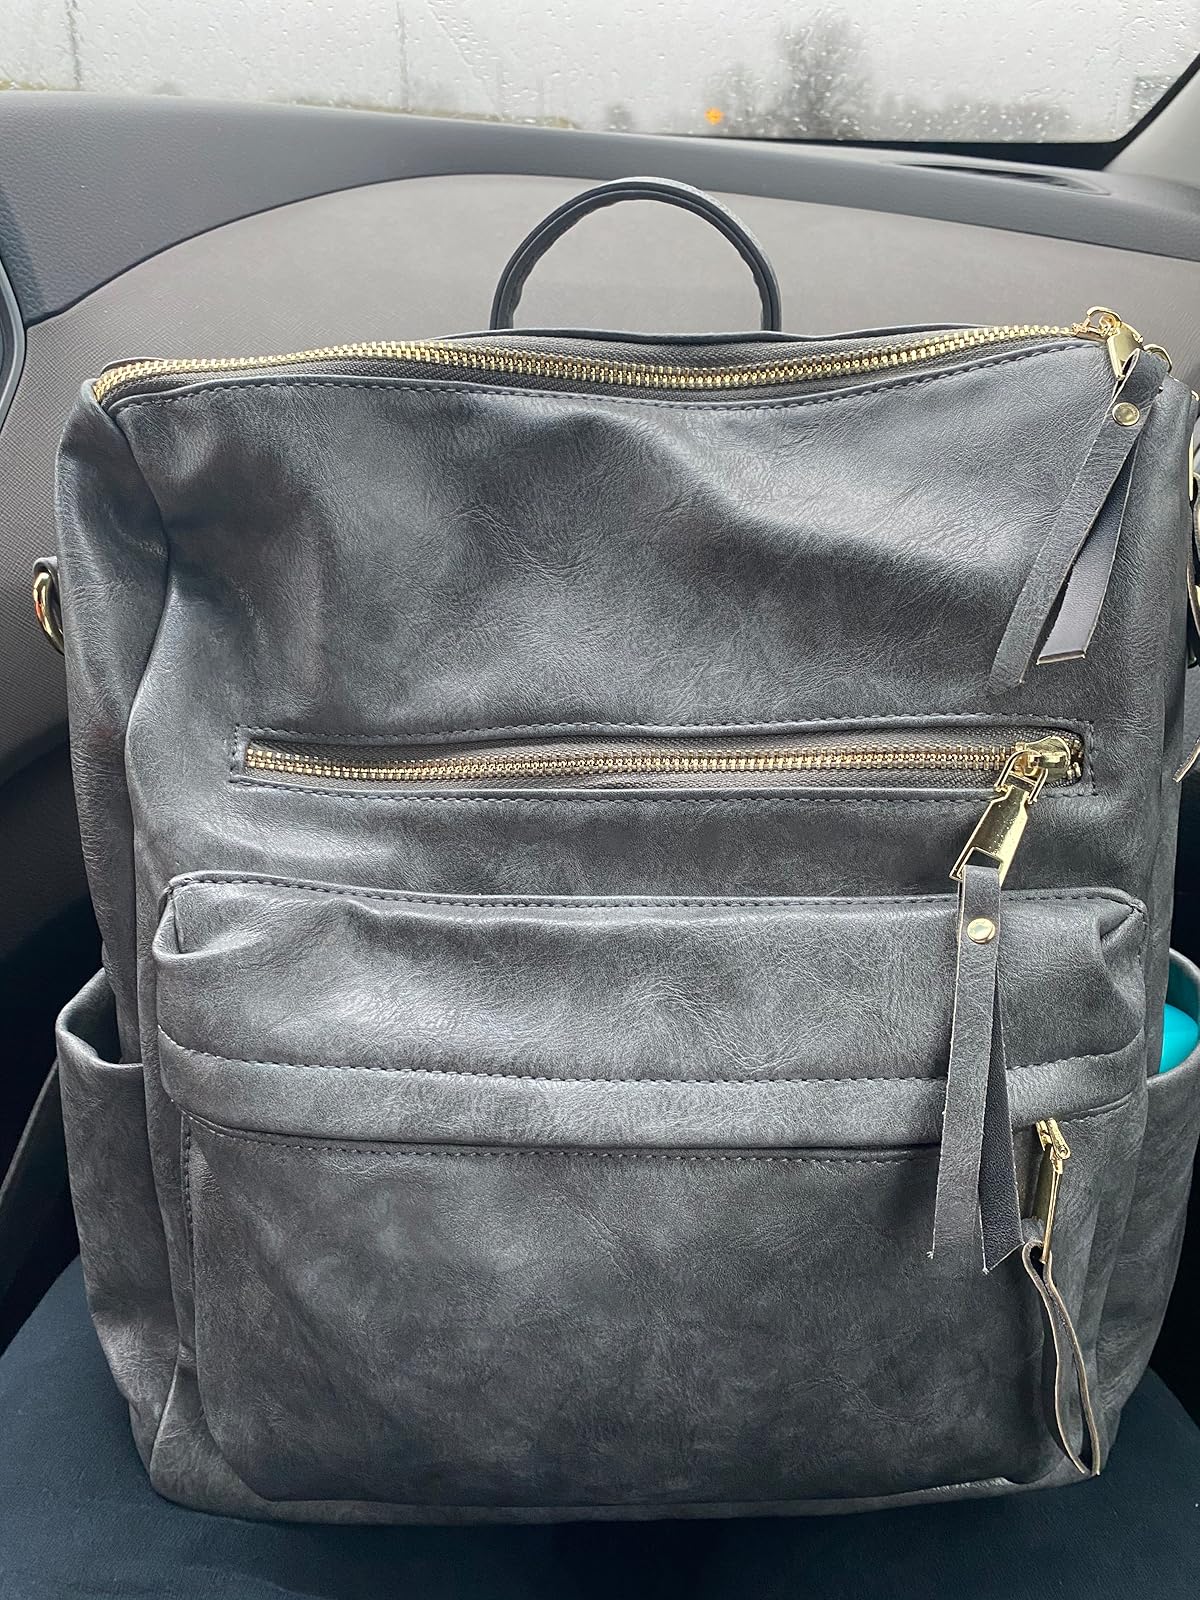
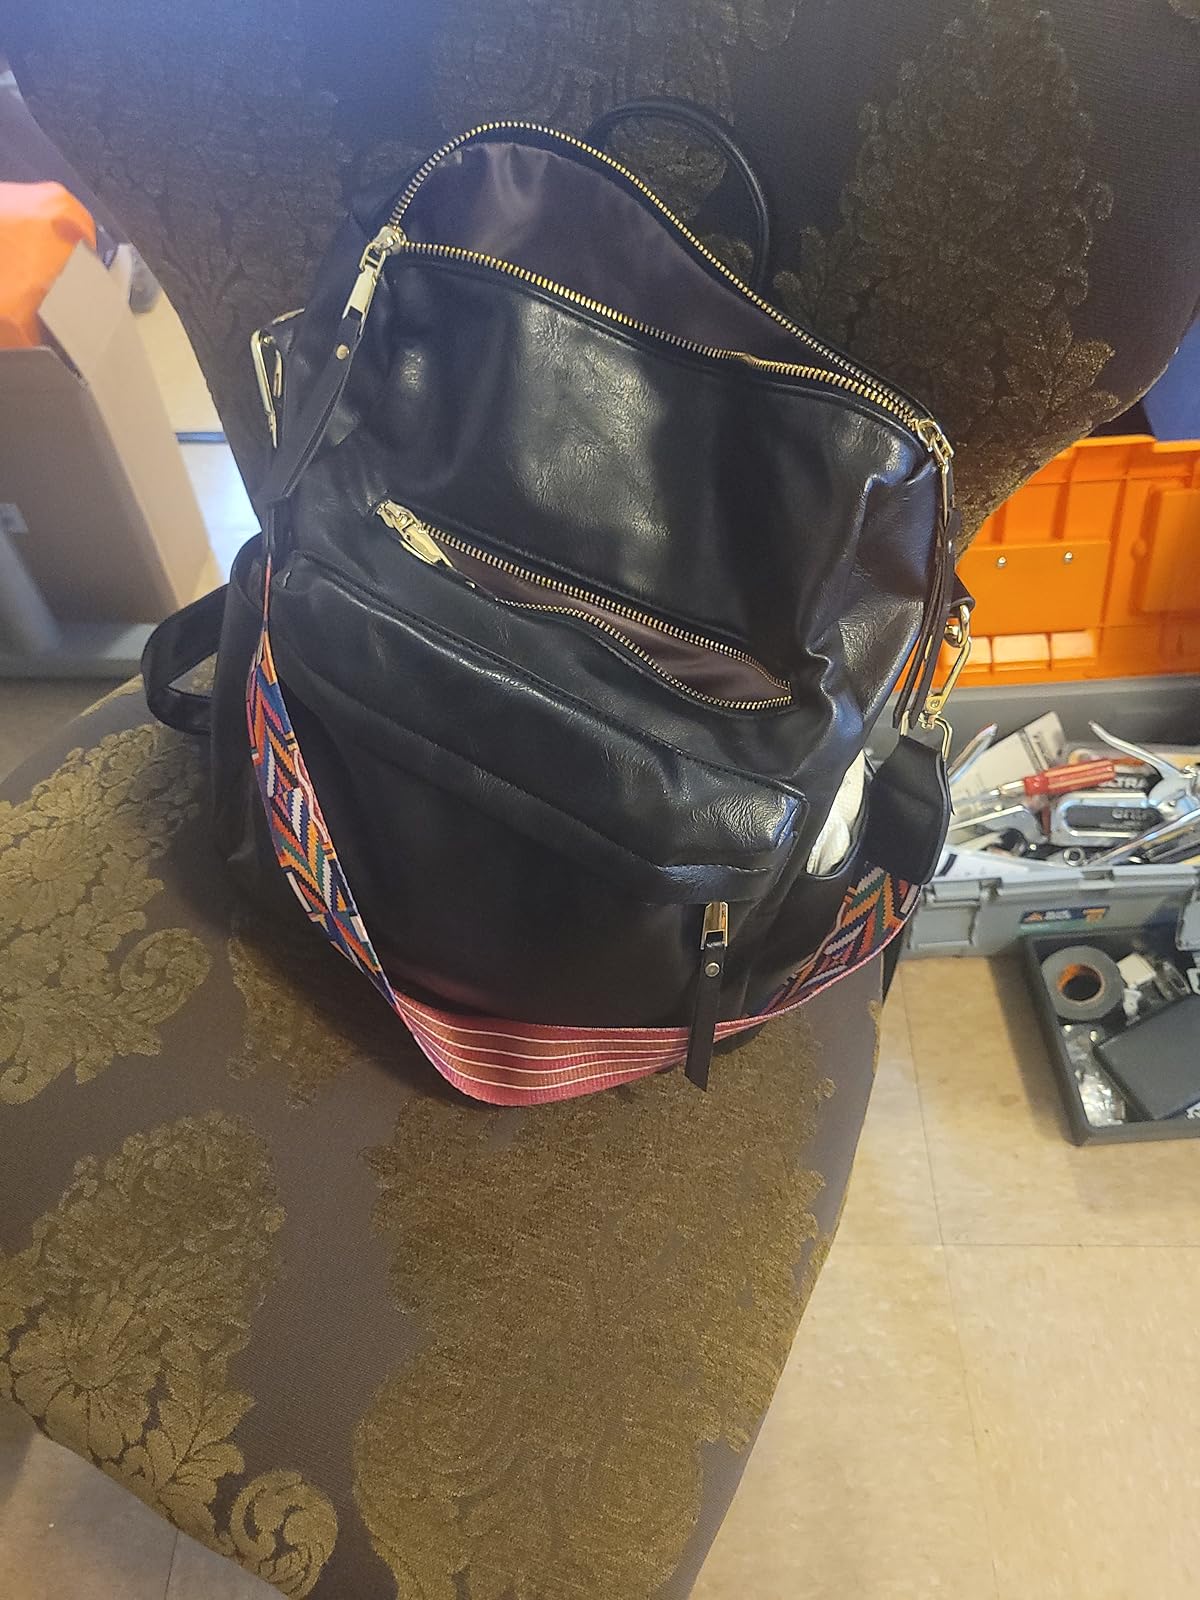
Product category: accessories_handbag
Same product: no